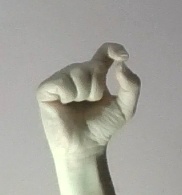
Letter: fa